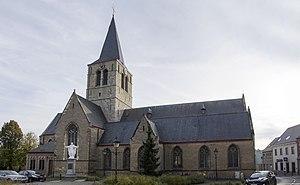
Cette page regroupe l'ensemble des monuments classés de la ville de Haaltert.
Denderhautem est une section de la commune belge de Haaltert dans le Denderstreek située en Région flamande dans la province de Flandre-Orientale.